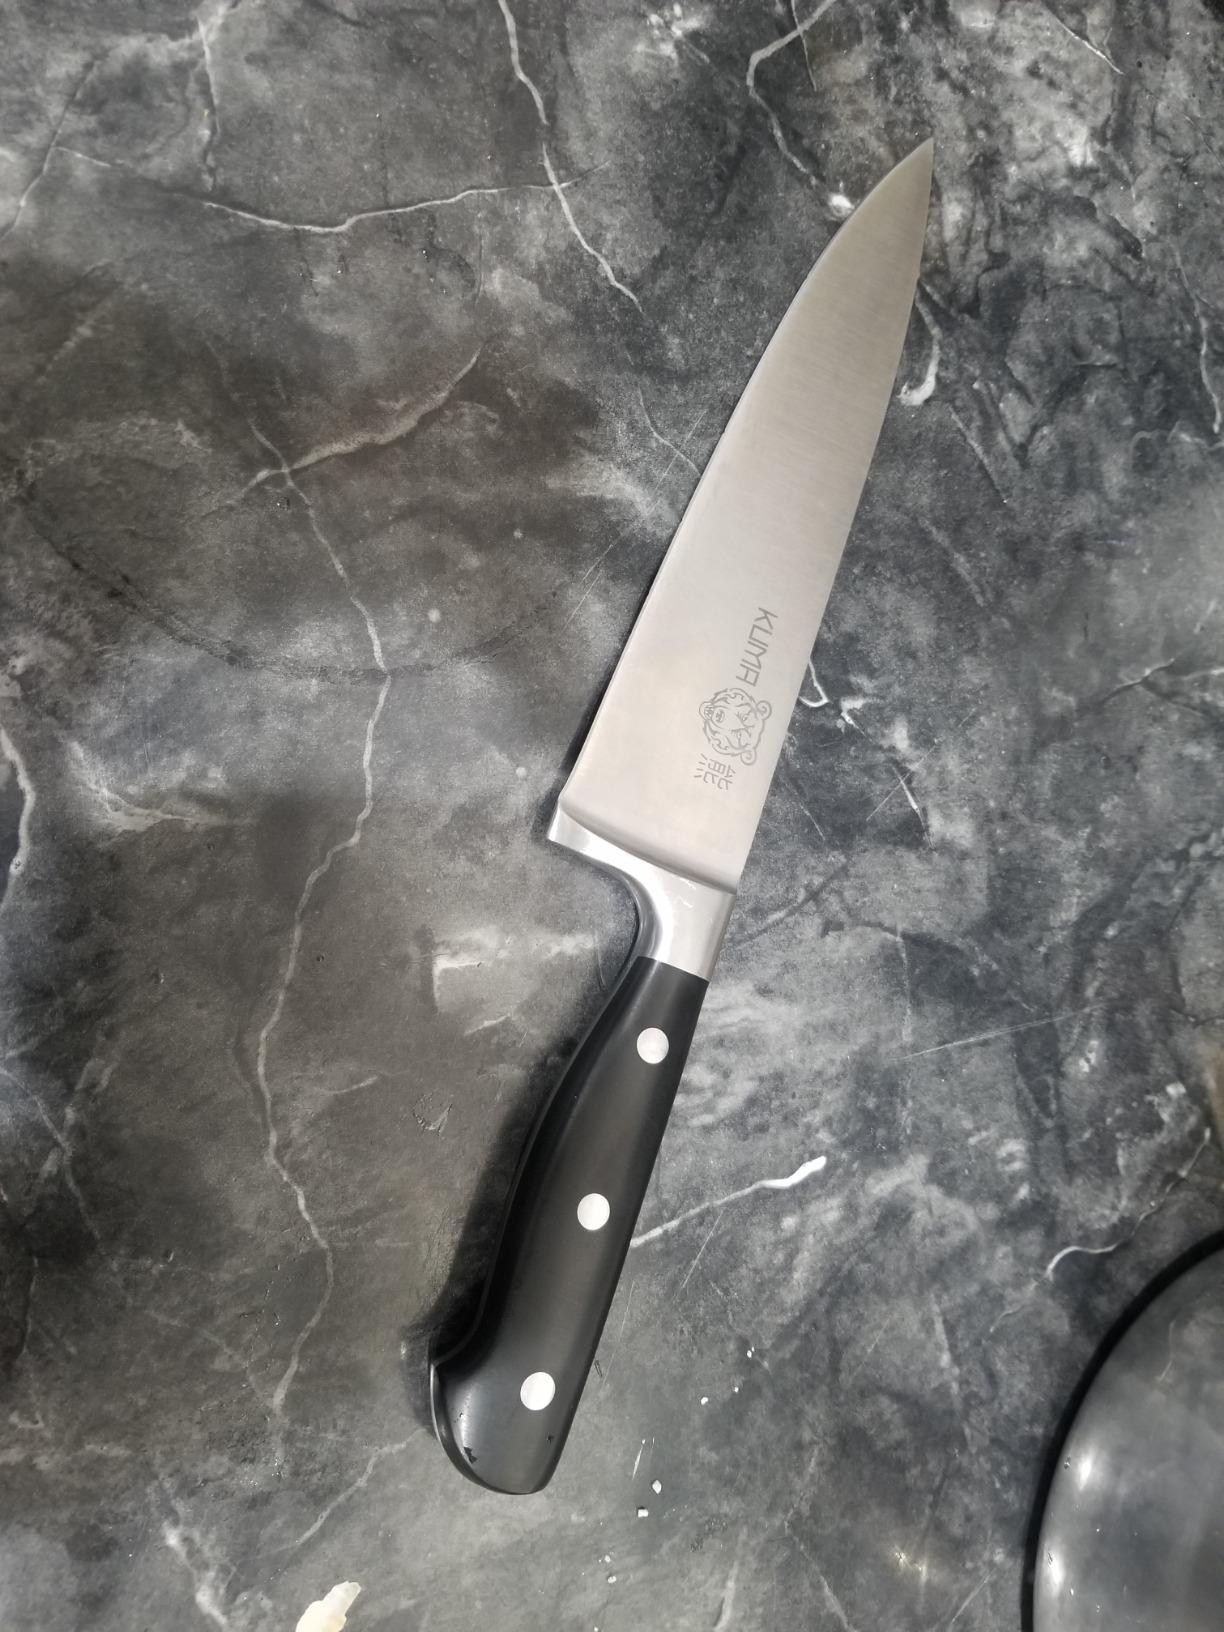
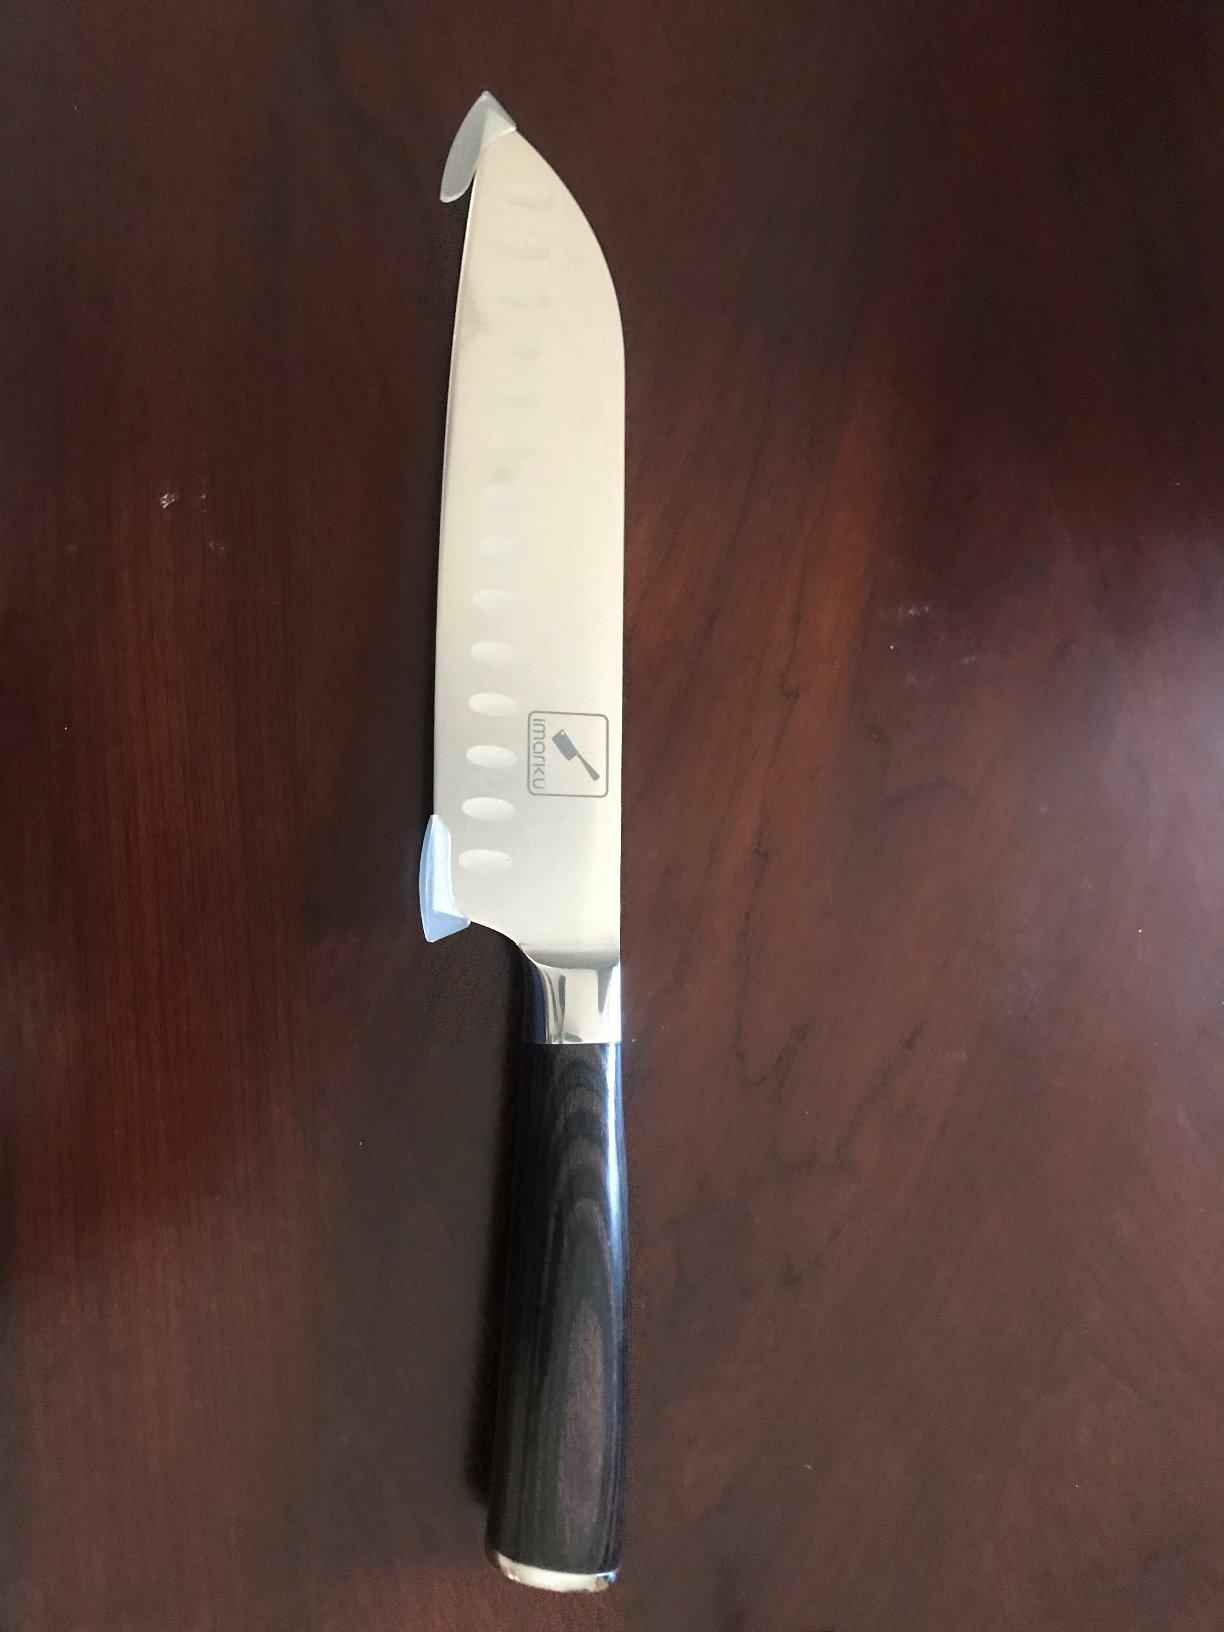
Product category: items_knife
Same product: no